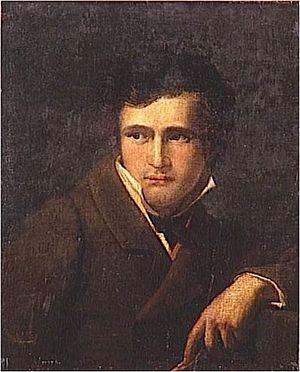
Portrait en buste d’un home de face
L'hôtel de Monaco est un hôtel particulier du 7ᵉ arrondissement de Paris, situé au 57 rue Saint-Dominique, proche de l’esplanade des Invalides.